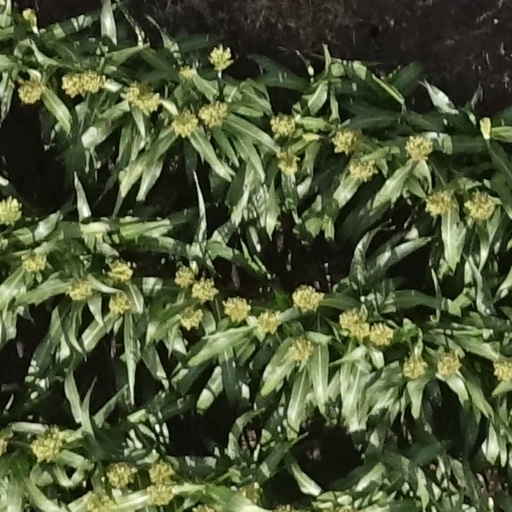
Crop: sorghum